Jack the Ripper

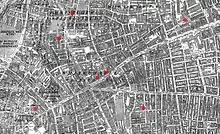
The sites of the first seven Whitechapel murders – Osborn Street (centre right), George Yard (centre left), Hanbury Street (top), Buck's Row (far right), Berner Street (bottom right), Mitre Square (bottom left), and Dorset Street (middle left)

The large number of attacks against women in the East End during this time adds uncertainty to how many victims were murdered by the same person. Eleven separate murders, stretching from 1888 to 1891, were included in a Metropolitan Police investigation and were known collectively in the police docket as the "Whitechapel murders". Opinions vary as to whether these murders should be linked to the same culprit, but five of the eleven Whitechapel murders, known as the "canonical five", are widely believed to be the work of the Ripper. Most experts point to deep slash wounds to the throat, followed by extensive abdominal and genital-area mutilation, the removal of internal organs, and progressive facial mutilations as the distinctive features of the Ripper's "modus operandi". The first two cases in the Whitechapel murders file, those of Emma Elizabeth Smith and Martha Tabram, are not included in the canonical five.